Britannia United Church

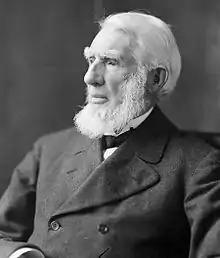
John Rudolphus Booth

In 1873, the population of Ottawa was about 23,000 people, clustered mainly in the Centretown and Lowertown areas. The Britannia Bay community was built up after 1873 when a sawmill was constructed along the waterfront. In 1873, the present site was chosen and building erected under a Trustee Board, consisting of Messrs J Edward Watson, Sr. Robert Hare, John Roberts, James Bearman, John F. Bearman and William Graham.